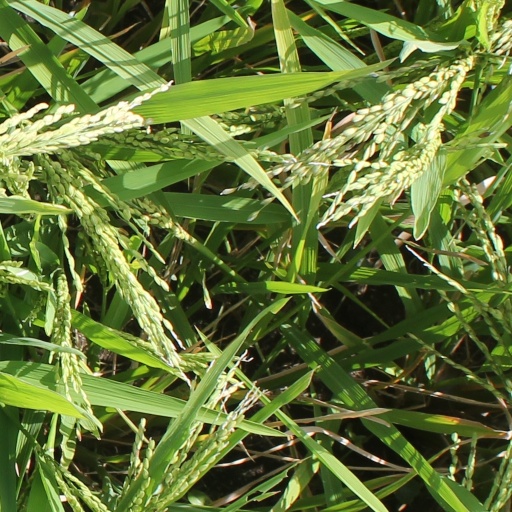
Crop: rice